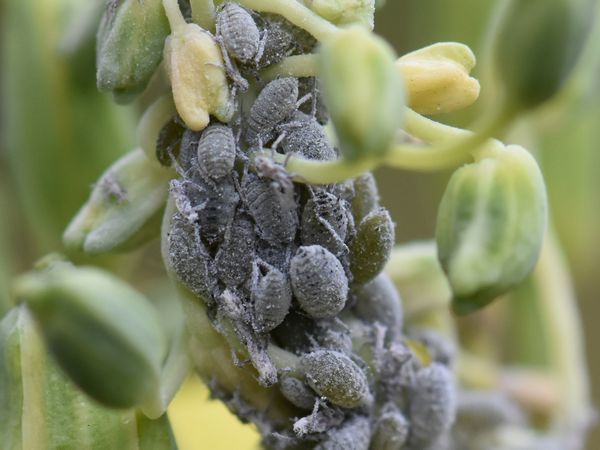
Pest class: cabbage_aphid